1962 in Kuwait

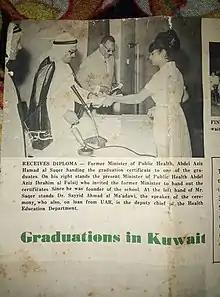

Former Minister of Public Health , handing the graduation certificate to one of the graduates . with the minister of Public Health Abdel Aziz Ibrahim al Fulaij who invited the former minister to hand out the certificates since he was the founder of the Nursing school in Kuwait and beside MR. Saqer stands Dr. Sayyid Ahmad al Ma'dawi , the speaker of the ceremony , who also , on loan from A.R.E , is the deputy chief of the Health Education Department.